Abdul Hameed (writer)

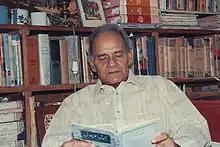

Abdul Hameed (Urdu: -‎; 22 Dec 1924 – 29 April 2011) was an Urdu fiction writer from Pakistan. He was also known for writing a popular children's TV play "Ainak Wala Jin" (1993) for Pakistan Television Corporation which was broadcast on PTV during the mid-1990s. He's also known for his "Maut Ka Taaqub" series, a novel for children spread over 300 issues and counting 35,000 pages.